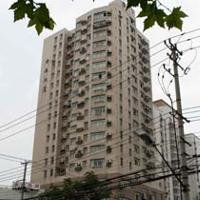
Weather: cloudy or overcast